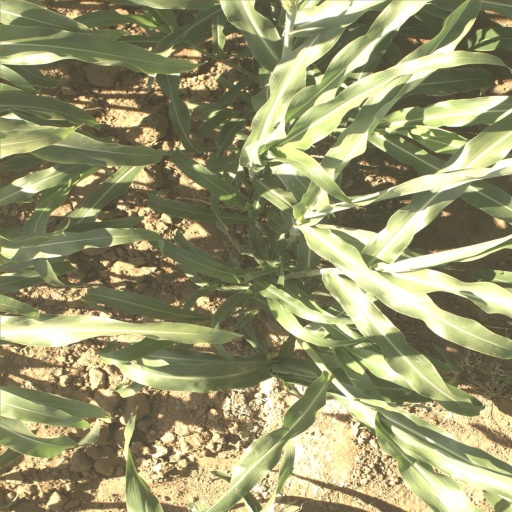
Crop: sorghum